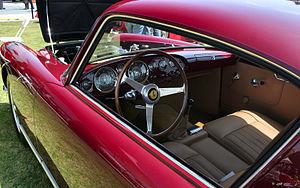
Habitacle d'une Ferrari 250 GT Ellena
La Ferrari 250 GT Boano/Ellena est une sportive de prestige développée par le constructeur automobile italien Ferrari. Produite à partir de 1956, devenant ainsi la deuxième automobile de tourisme Ferrari après la 250 GT Europa, elle symbolise la volonté d'Enzo Ferrari de produire une version « civilisée » de la berlinetta « Tour de France ».